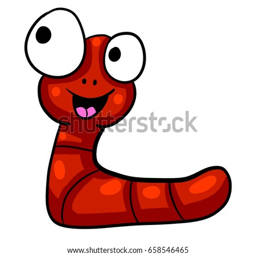
digital illustration of a happy worm